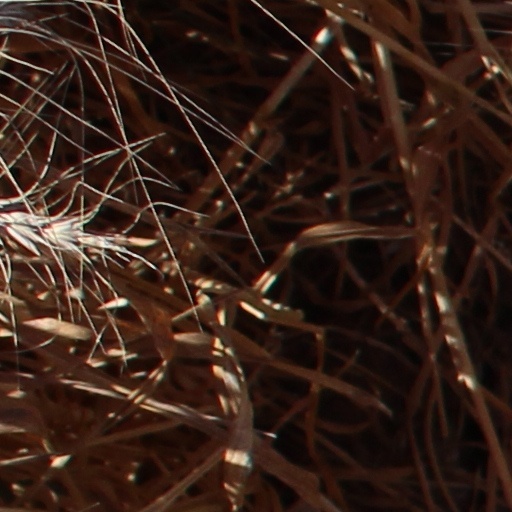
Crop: wheat